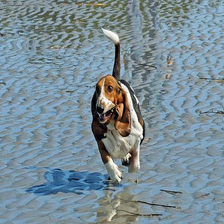
Species: dog
Breed: basset hound